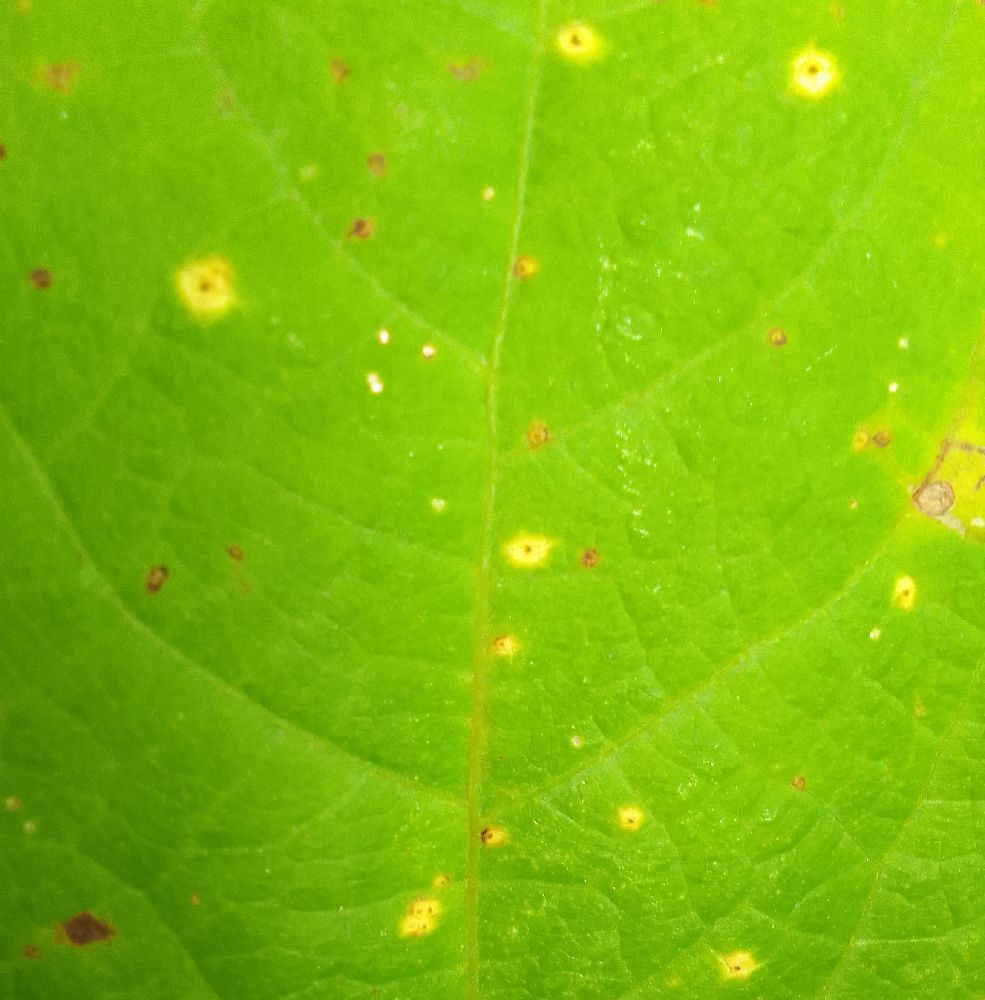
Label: rust